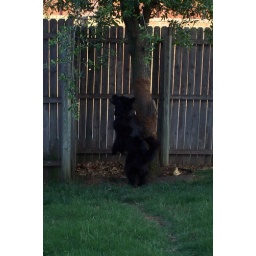
Daisy highly upset with the birds or squirrels in the tree